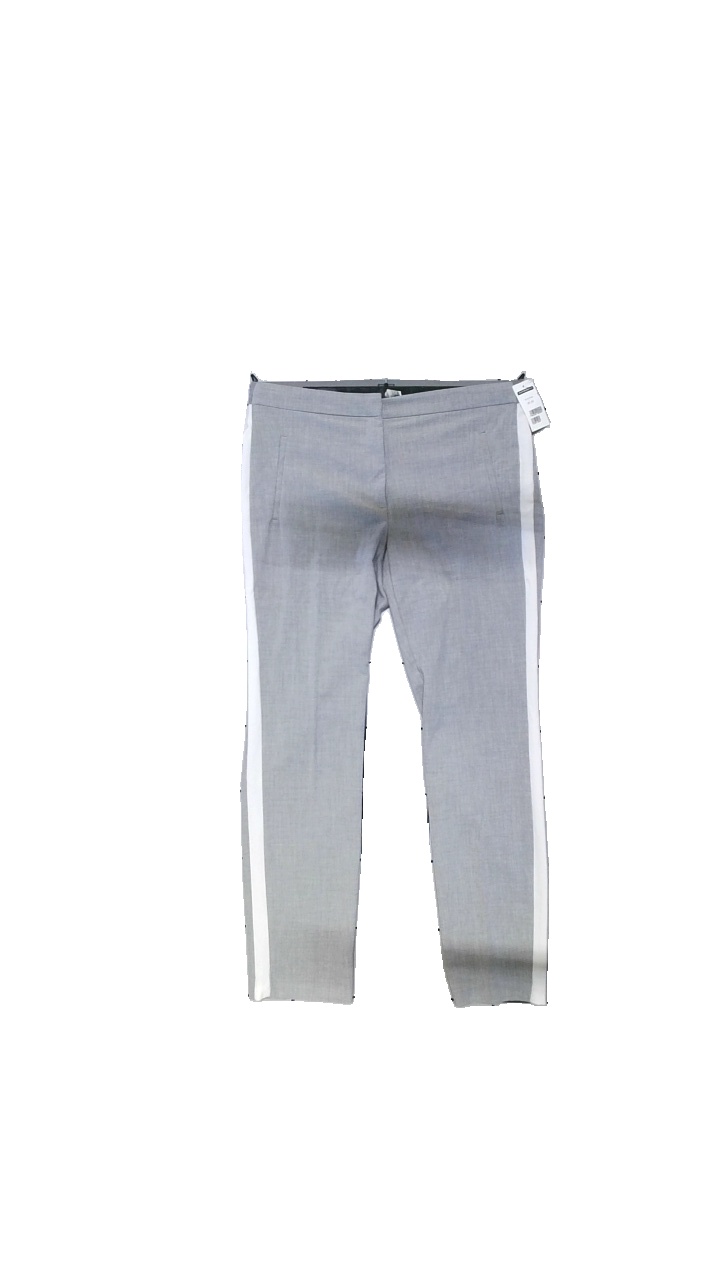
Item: Trousers (Ladies)
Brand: Zara
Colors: White, Grey
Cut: Regular, Tight
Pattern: Striped
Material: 62% polyester, 34% viscose, 4% elastane
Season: All
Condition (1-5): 4
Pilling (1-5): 4
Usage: Reuse
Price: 50-100